Maritime industries of Taiwan

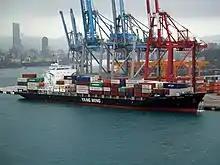
"Ym People" at Keelung

The maritime industries of Taiwan are a large part of Taiwan's economy. Industries of particular importance are shipbuilding, boat building, maritime transport, aquaculture, mariculture, commercial fishing, seafood processing, offshore wind power and various forms of tourism. Deep sea mining, especially of dormant hydrothermal vents, is also being considered for the future. In 2018 Taiwan was the fourth largest yacht building nation. Taiwan is home to a number of maritime museums and maritime colleges.